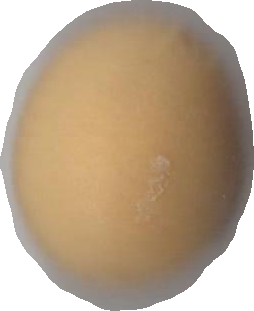
Variety: Grobogan